Fan Bingbing

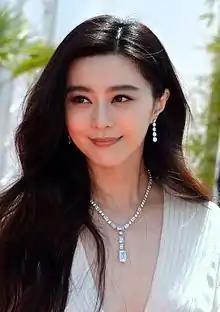
Fan Bingbing at 2017 Cannes Film Festival

In 2013, Fan appeared as Dr. Wu's assistant, Wu Jiaqi, in the mainland Chinese version of "Iron Man 3", which was released on 1 May. The same year, she starred alongside Aarif Rahman in the romantic comedy "One Night Surprise", which aired on Chinese Valentine's Day. The low-budget film became a commercial success and received positive reviews. On 9 December 2013, the Chinese e-commerce giant Alibaba Group's B2C business Taobao announced that Fan topped the list of the most valuable celebrities for boosting online business and said that Fan influenced approximately in sales on its ecommerce website. On 22 December, Fan received the Best Actress Award and the Hottest Figure Award at the Baidu Hot Ceremony. In 2014, Fan portrayed the mutant Blink (Clarice Ferguson) in the American superhero film "". She also announced that she has a four-film contract with 20th Century Fox, yet she has not appeared in another X-Men film since. The film was released globally and resulted in increased international fame and recognition for Fan. On 31 May, Barbie announced the launch of the Fan Bingbing Celebrity Specialty doll in Shanghai. Louis Vuitton also chose Fan as the first Asian actress to be provided with a specially tailored dress for their red carpet.